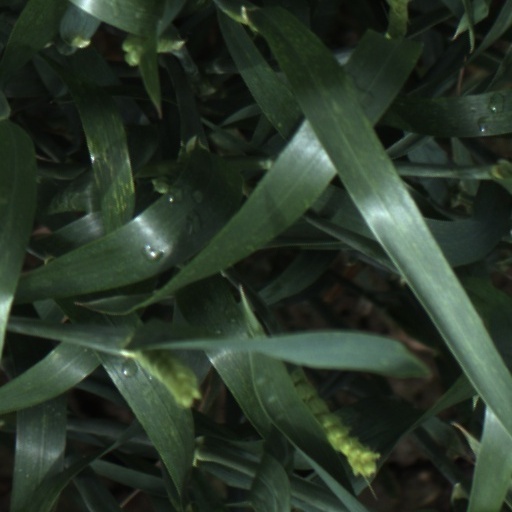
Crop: wheat